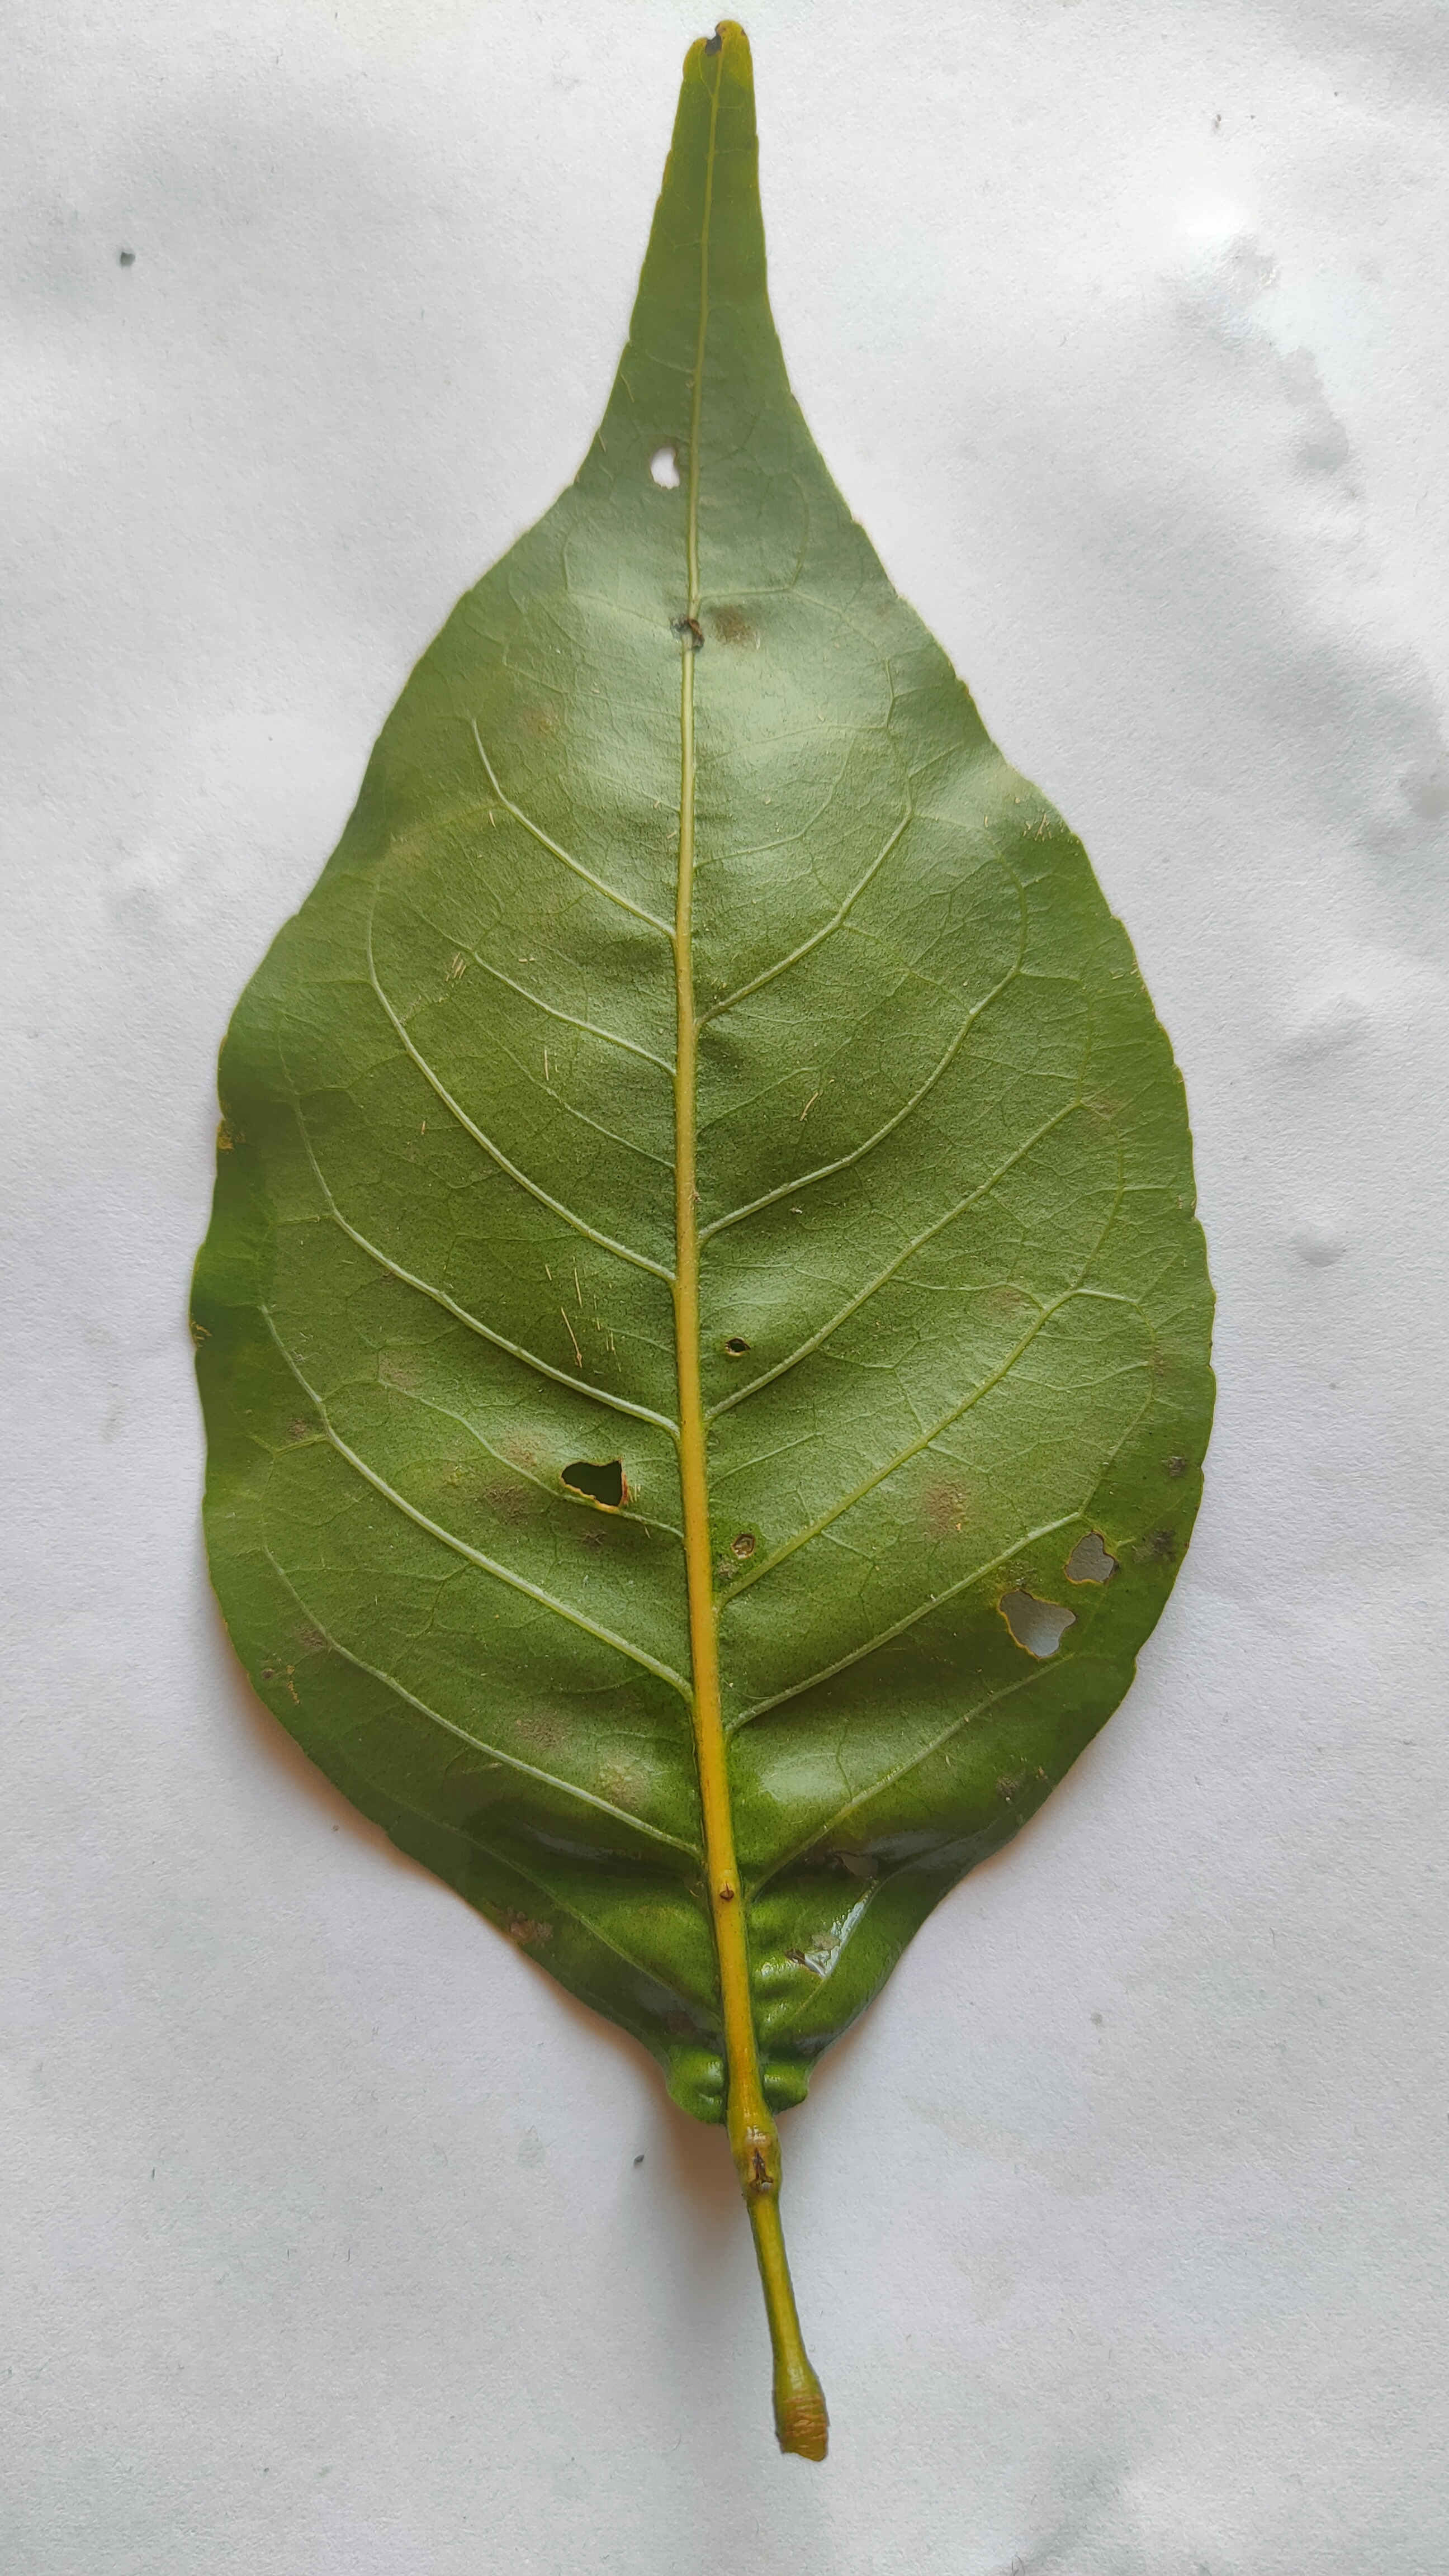
Leaf variety: Aegle marmelos